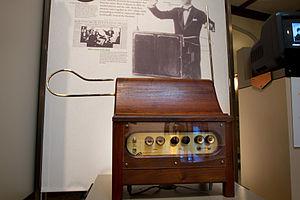
Le thérémine est un des plus anciens instruments de musique électronique, inventé en 1920 par le Russe Lev Sergueïevitch Termen. Composé d’un boîtier électronique équipé de deux antennes, l'instrument a la particularité de produire de la musique sans être touché par l’instrumentiste. Dans sa version la plus répandue, la main droite commande la hauteur de la note, en faisant varier sa distance à l’antenne verticale. L’antenne horizontale, en forme de boucle, est utilisée pour faire varier le volume selon sa distance à la main gauche.